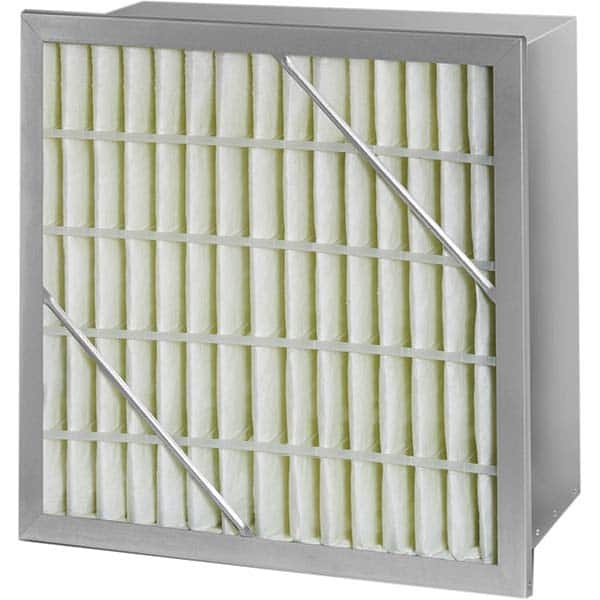
Pleated Air Filter: 24 x 20 x 6″, MERV 13, Rigid Cell Synthetic, Galvanized Steel Frame, 500 CFM
Item #: 14280176 Brand: PRO-SOURCE Model #: PRO16438 Product Specifications Filter Type Rigid Cell Pleat Type Rigid Cell Media Material Synthetic Frame Material Galvanized Steel Air Flow 500 CFM Nominal Depth (Inch) 6 Nominal Depth 6 in Nominal Width (Inch) 20 Nominal Width 20 in Nominal Height 24 in Nominal Height (Inch) 24 Initial Resistance 0.16 (at 250 FPM);0.27 (at 375 FPM);0.42 (at 500 FPM);0.60 (at 625 FPM) in wg Integrated Frame Yes Actual Depth (Inch) 5-3/4 Actual Depth 5.75 in Maximum Air Flow (FPM) 500 Actual Width 19.38 in Actual Height 23.38 in Standards UL 900 Final Resistance at FPM (Inches w.g.) 1.5 Merv Rating 13 Maximum Temperature (F) ( - 0 Decimals) 180
Brand: PRO-SOURCE
Category: Home & Garden > Household Appliance Accessories > Air Purifier Accessories